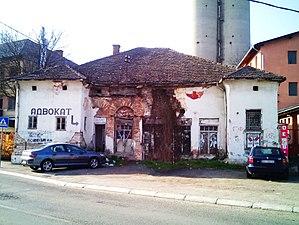
Cet article recense les monuments culturels du district de la Ville de Belgrade en Serbie.
La vieille mehana à Barajevo est une ancienne taverne située à Barajevo, en Serbie, sur le territoire de la Ville de Belgrade. Construite dans la première moitié du XIXᵉ siècle, elle est inscrite sur la liste des biens culturels de la Ville de Belgrade.